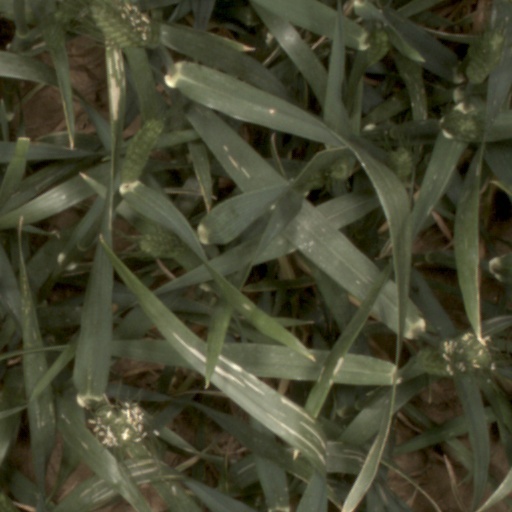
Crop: wheat